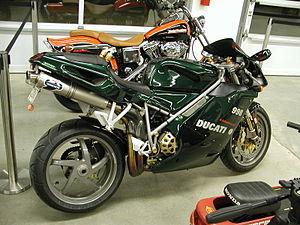
La 998 est une moto sportive construite par Ducati de la famille Testastretta.